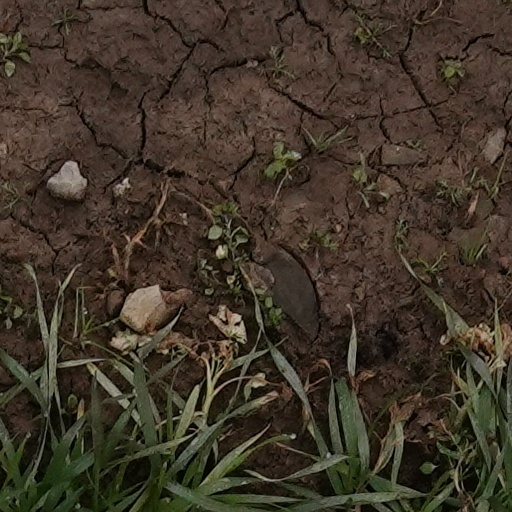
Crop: wheat